The Zekelman Holocaust Center

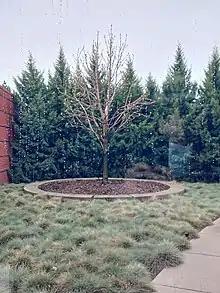
Anne Frank White Chestnut Tree Sapling at the Zekelman Holocaust Memorial Center.

The International Institute of the Righteous (IIR) provides visitors with a look at the people and institutions who performed acts of altruism in history in the face of evil or great danger.